Scharnhorst-class cruiser

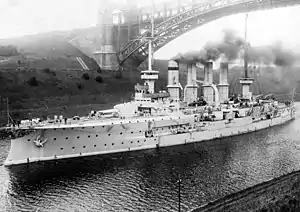
of the preceding , the basis for the design

The Second Naval Law in Germany, passed in 1900, envisioned a force of fourteen armored cruisers for both service overseas in Germany's colonial empire and as scouts for the main battle fleet in German waters. The naval expansion program was primarily directed against the British Royal Navy, then the world's preeminent naval force. Germany's armored cruiser force followed a series of iterative developments based on the cruiser , and the class represented the culmination of that evolutionary development.